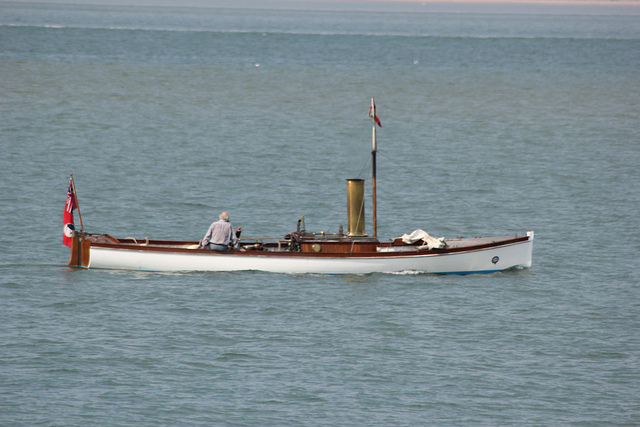
A person standing in a white boat in middle of water.

There is a man in a boat in the middle of the water

A man riding a boat in the middle of a lake.

A long boat in the middle of an ocean.

A man on a boat in the ocean.